Pachyrhinosaurus

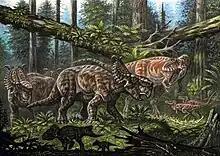
Restoration of a confrontation between "P. canadensis" and "Albertosaurus"

During the first few years of development, "P. perotorum" show extremely rapid growth. When the animals were one year old, they had already reached 28% of their adult body size. By age two, they were almost half the size of a mature adult. However, the rate of growth slows considerably after that, and maximum size is not fully attained until about age twenty. The development of characteristics useful in sexual selection, including competition between males, such as pronounced nasal bosses, occurred at approximately nine years of age. This presumably corresponds to the age of sexual maturity.